Lagos State Ministry of Agriculture and Cooperatives

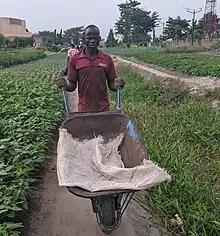
An Hausa Farmer in the Lagos State University

The Lagos State Ministry of Agriculture and Cooperatives is the state government ministry, charged with the responsibility to plan, devise and implement the state policies on Agriculture and Cooperatives.